Girija Shankar Bajpai

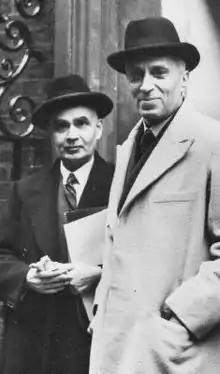
Girja Shankar Bajpai with the Prime Minister Jawaharlal Nehru in the first Commonwealth Prime Ministers conference in 1948 in London.

Sir Girija Shankar Bajpai (3 April 1891 – 5 December 1954) was an Indian civil servant, diplomat and Governor.